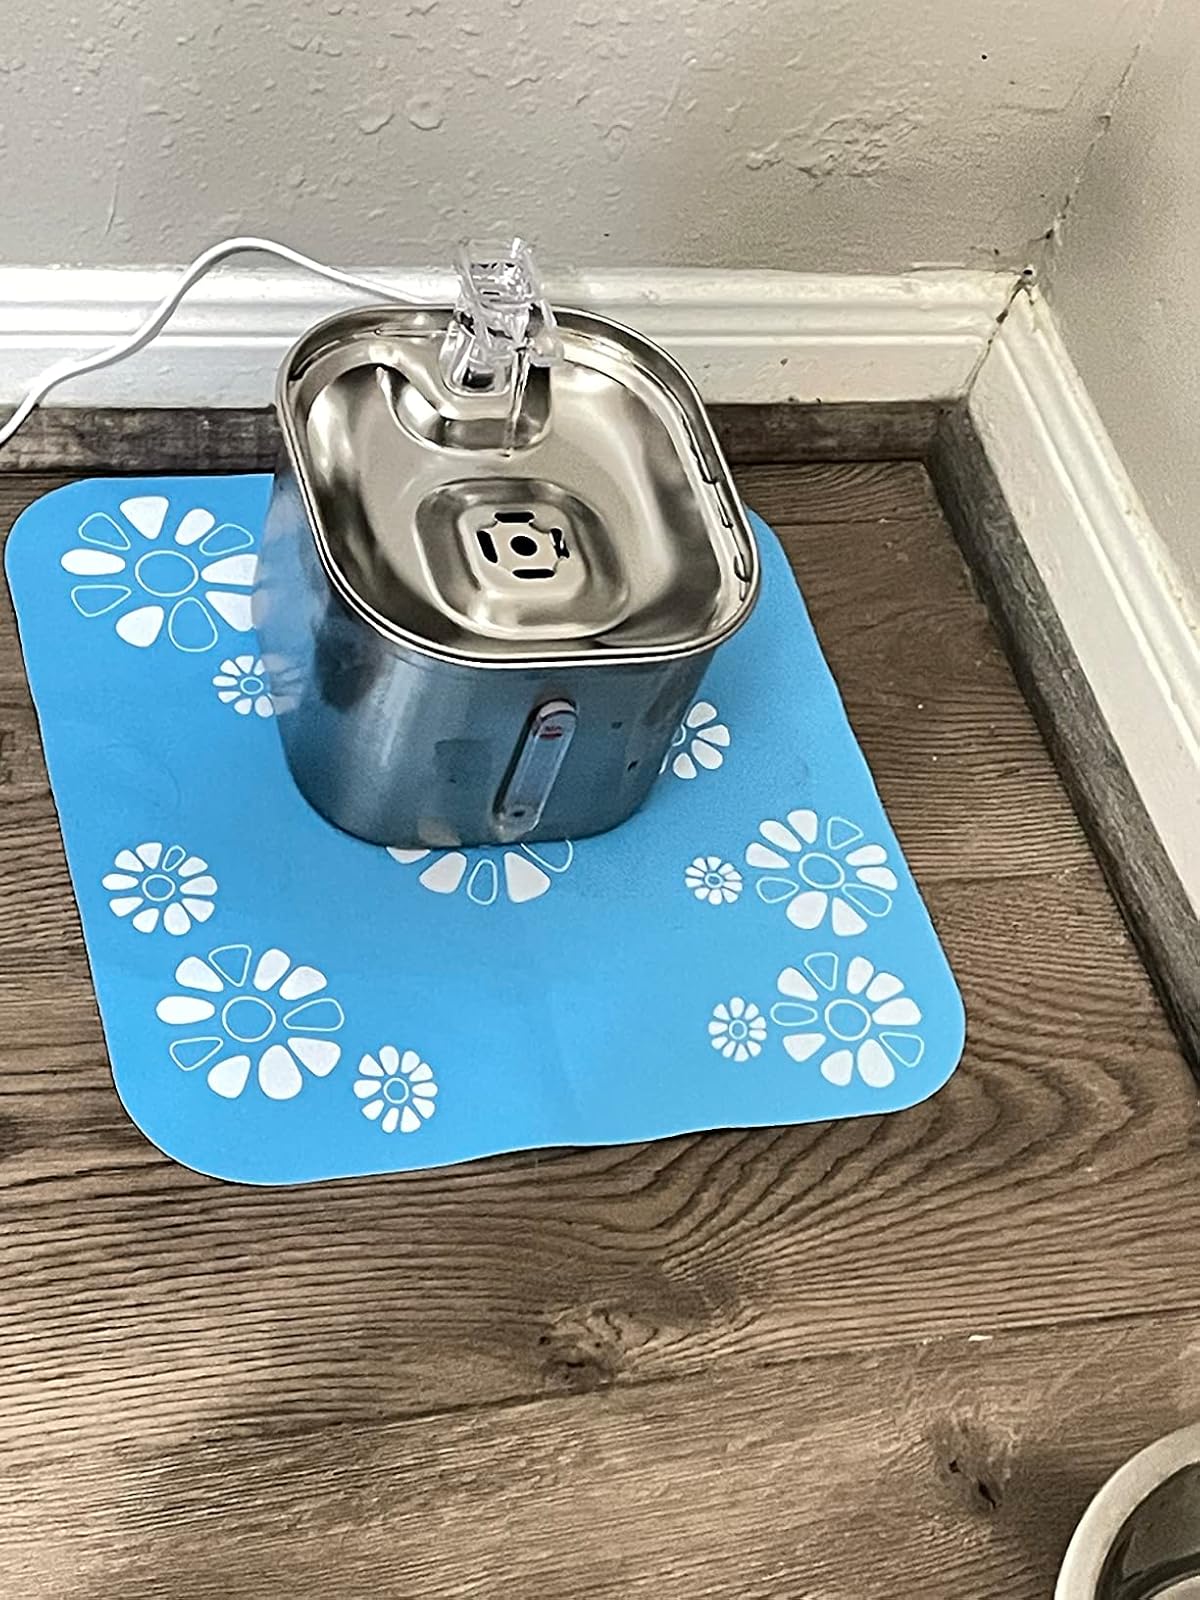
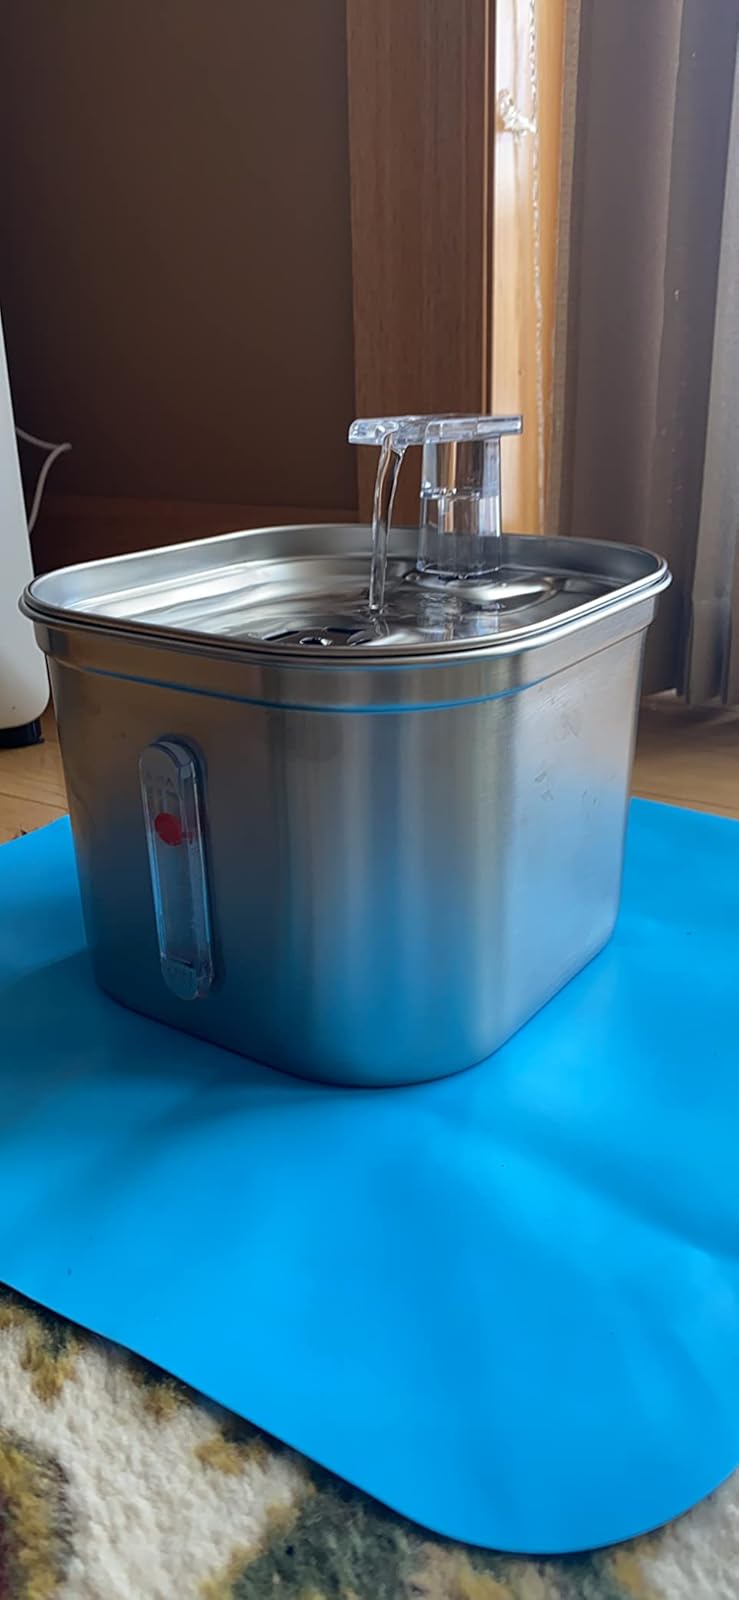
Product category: items_bowl
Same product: yes